Luxembourg in World War II

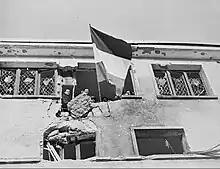
The Flag of Luxembourg flying from the Hospital in Wiltz shortly after its liberation by the American 4th Armoured Division, 25 December 1944

Armed resistance to the German occupiers began in winter 1940–41 when a number of small groups were formed across the country. Each had differing political objectives and some were directly affiliated to pre-war political parties, social groups (like the Scouts) or groups of students or workers. Because of the small size of the pre-war Luxembourgish military, weapons were difficult to come by and so the resistance fighters were rarely armed until much later in the war. Nevertheless, the resistance was heavily involved in printing anti-German leaflets and, from 1942, hiding "Réfractaires" (those avoiding German military service) in safe houses, and in some cases providing networks to escort them out of the country safely. One Luxembourger, Victor Bodson (who was also a minister in the Government in Exile), was awarded the title Righteous Among the Nations by the State of Israel for helping about 100 Jews escape from Luxembourg during the occupation.